Harriett Everard

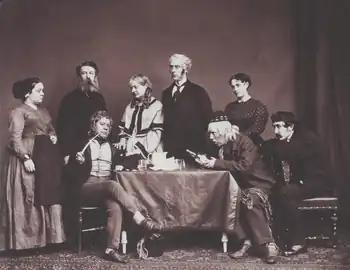
Everard (left) in H. J. Byron's "Dearer Than Life", 1868, with (seated) J. L. Toole, Lionel Brough and Henry Irving

In 1866, at the age of 21, she joined London's Olympic Theatre, where she played Prince Pecki in the Olympic's new burlesque "Princess Primrose and the Four Pretty Princes", earning warm reviews for her singing and acting, and Cordelia Jemima in the drama "Love's Martyrdom". She was also cast in character roles, such as the domineering Queen Greymare in the first English adaptation of Offenbach's "Barbe-bleue". In 1867, she played a season at the Victoria Theatre was later in Liverpool at the St James's Hall. She played Mopes the maid in "Pygmalion", Princess Bariatinski in Tom Taylor's "The Serf" and Mrs Raby in "Miriam's Crime". There, still only 23 years old, she originated the role of the fading Marchioness of Birkenfelt, the first of W. S. Gilbert's long series of "elderly, ugly" women, in his second operatic burlesque, "La Vivandière". She was the only member of the cast to be re-engaged for the London production six months later at the Queen's Theatre, starring Lionel Brough. There she also played Mrs Corney to Brough's Bumble in "The Gnome King", Mrs Spriggins in "Ixion parle français", Polly in "Not Guilty", Mrs Fielding in "Dot", and Mrs Subtle in "Paul Pry". In 1868, at the same theatre, she appeared as "the clamorous landlady" in H.J. Byron's serio-comic play "Dearer Than Life", starring J. L. Toole, with Henry Irving in a supporting role.